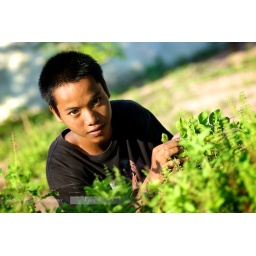
From the children's safe house for street kids near Pattaya, Thailand.